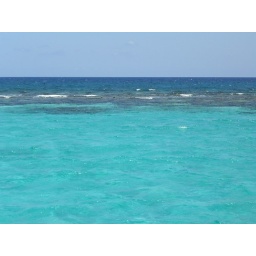
after the reef wall the ocean depth plunges to over 1500'.